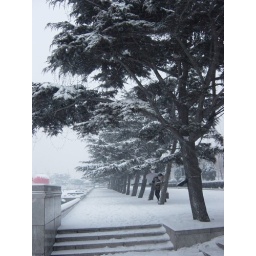
the pine trees in the squareit seldom snowed so heavily in Dalian, the coastal city in the north with the best amiable climate.